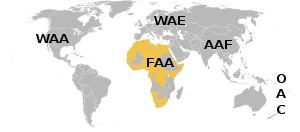
La Fédération africaine de tir à l'arc est la fédération continentale gérant le tir à l'arc en Afrique reconnue par la World Archery Federation.